I, Q

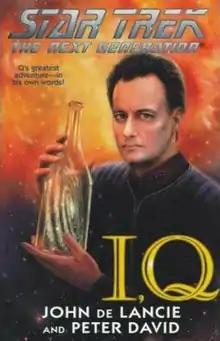
Cover

I, Q is a 1999 "Star Trek" novel by John de Lancie and Peter David. Set in the "" fictional universe, the novel depicts Q joining forces with Captain Jean-Luc Picard and Lieutenant Commander Data to save his wife and son and avert the end of the universe. It is the first novel to explore Q's parenthood. De Lancie, who played Q on several "Star Trek" television series, was the only "Next Generation" actor to write a novel based on his character.